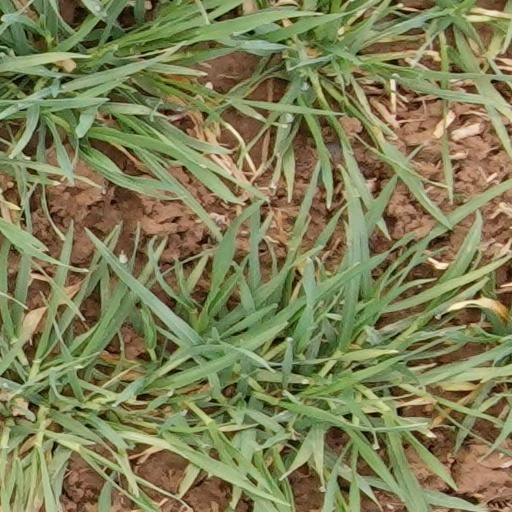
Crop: wheat